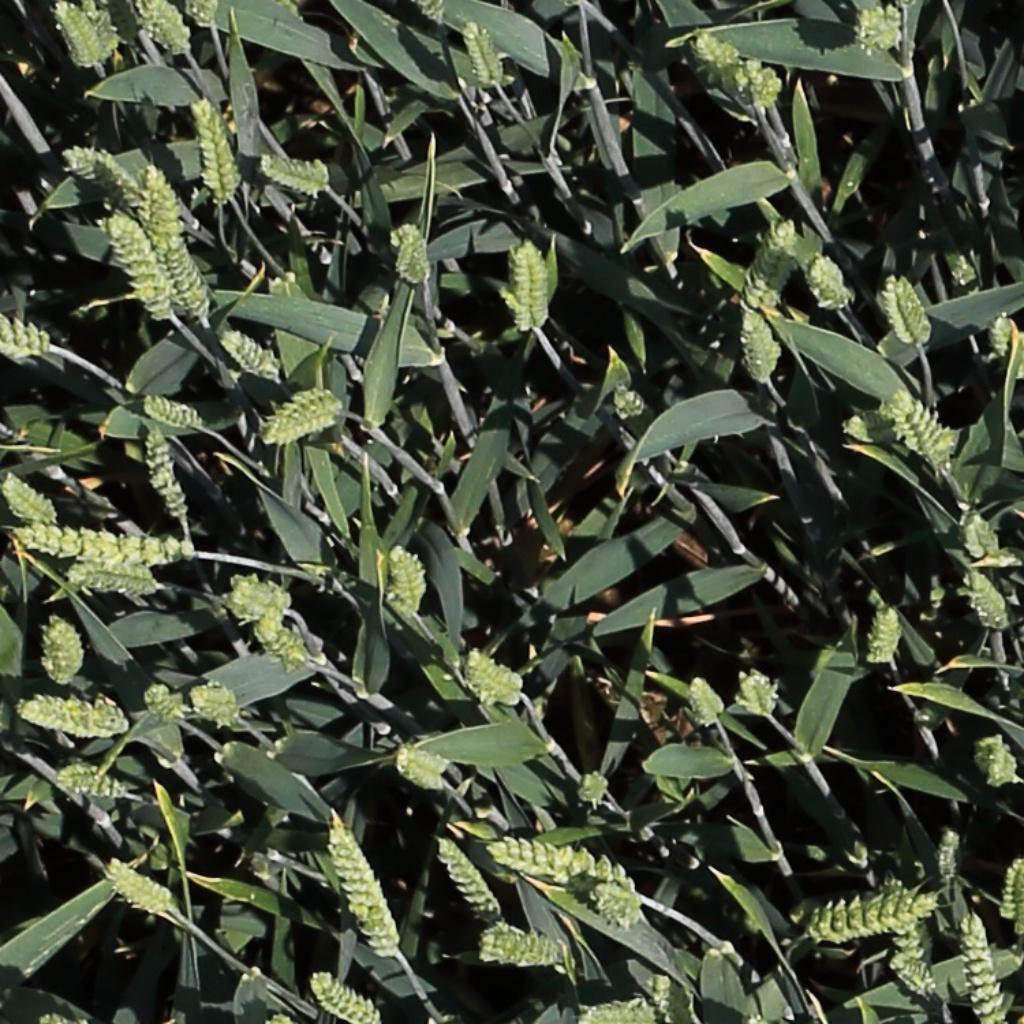
Country: Switzerland
Location: Usask
Wheat development stage: Filling